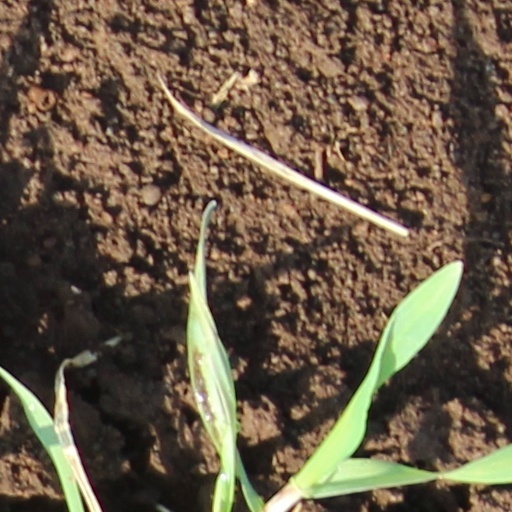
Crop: wheat